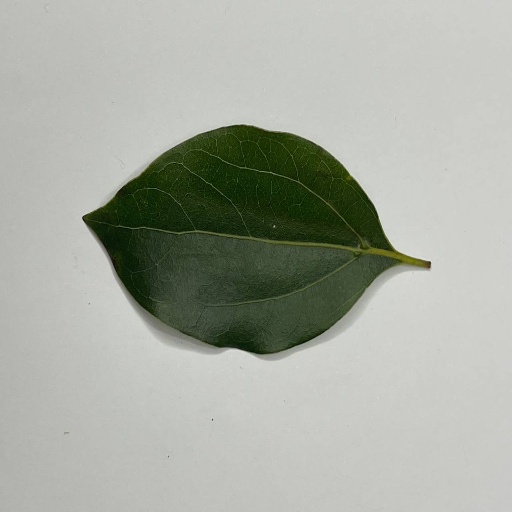
Species: Camphor
Leaf condition: Healthy Leaf